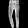
Label: Trouser